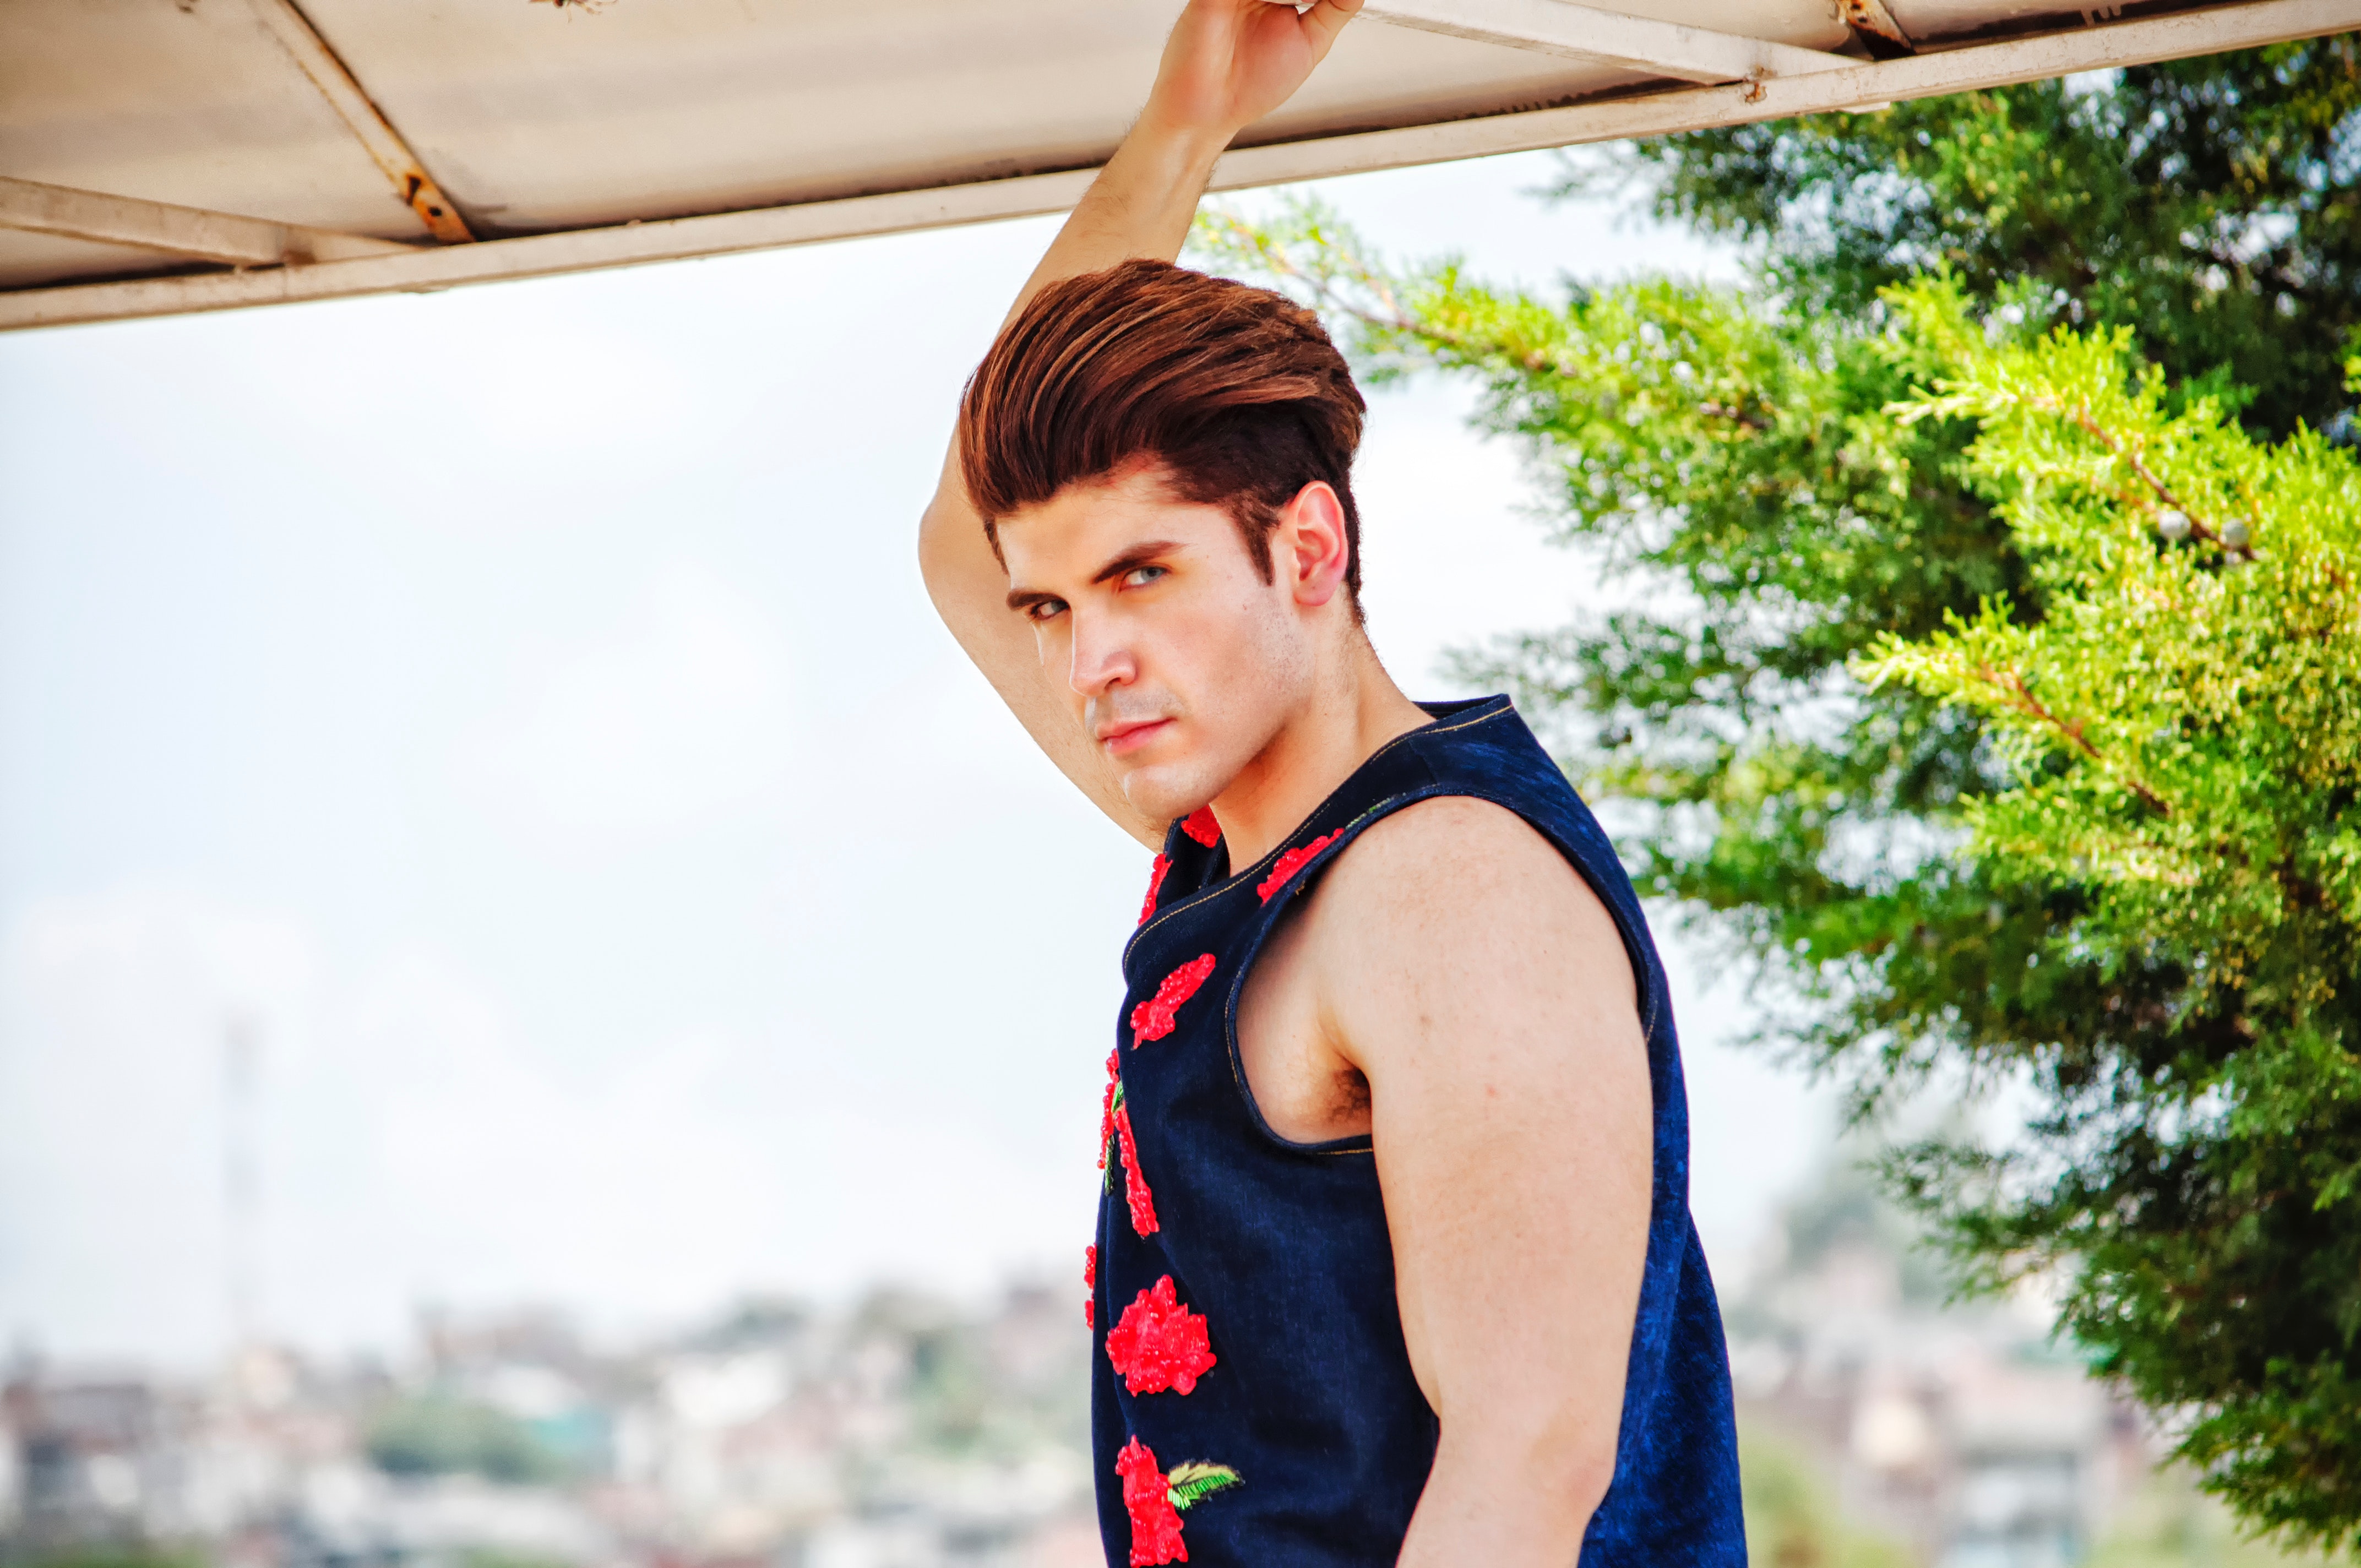
snapshot, photography, summer, neck, portrait photography, smile, style